Xtratuf

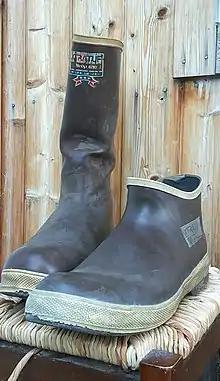
Two well-worn XtraTuf boots, one a full boot and the other an “Alaska sneaker"

XTRATUF is a brand of neoprene boots manufactured by Rocky Brands. First made in Rock Island, Illinois, they are popular throughout Alaska and the Pacific Northwest in general, especially in coastal areas and among fishermen.